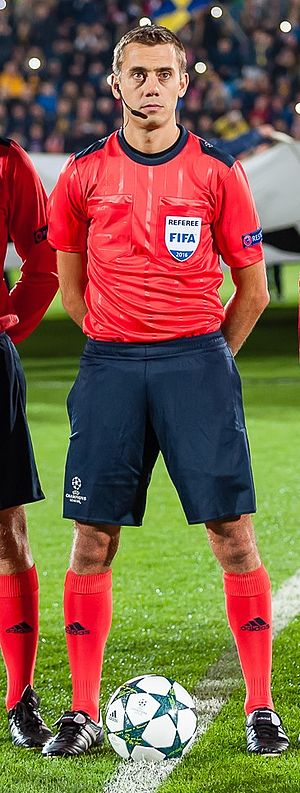
Clément Turpin
Clément Turpin
Clément Turpin er en fransk fodbolddommer som har været på FIFAs Internationale Dommerliste siden 2010 og desuden medlem af UEFAs elitedommergruppe siden 2012.